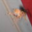
Label: spider